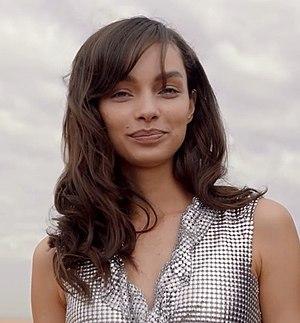
Luma Grothe est un mannequin brésilien. Elle est née en 1993 à Joinville.